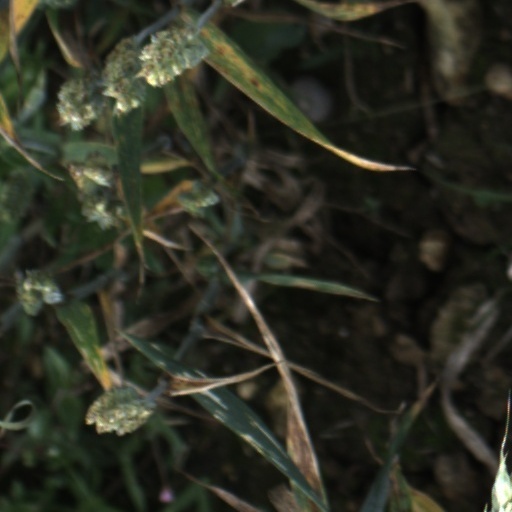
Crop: wheat